The History of Rome (Mommsen)

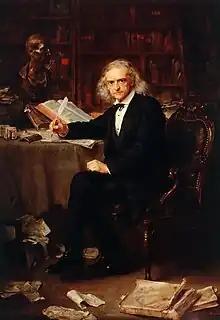
Theodor Mommsen in 1881

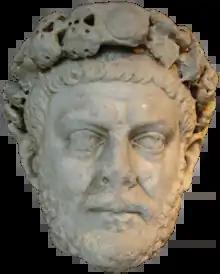
Diocletian (245–313, r.284–305)

Mommsen's expertise in Roman studies was acknowledged by his peers as being both wide and deep, e.g., his direction of the ancient Latin inscriptions project, his work on ancient dialects of Italy, the journal he began devoted to Roman coinage, his multivolume "Staatsrecht" on the long history of constitutional law at Rome, his volumes on Roman criminal law, the "Strafrecht". His bibliography lists 1500 works.